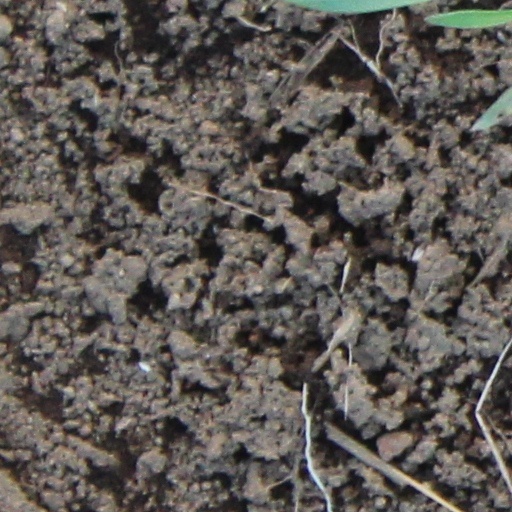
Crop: wheat